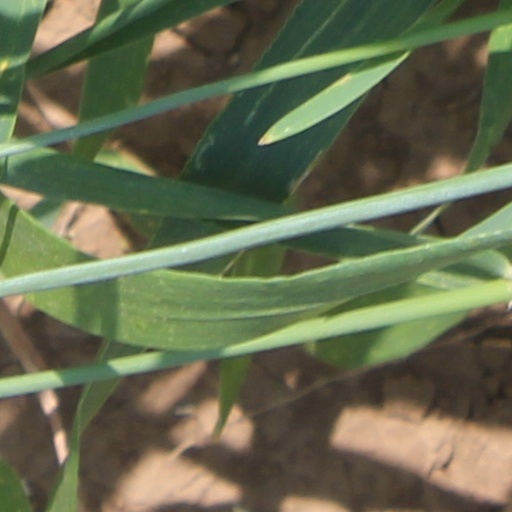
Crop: wheat